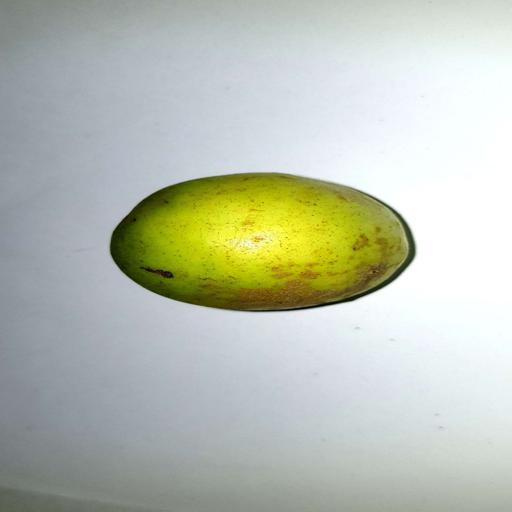
Label: healthy